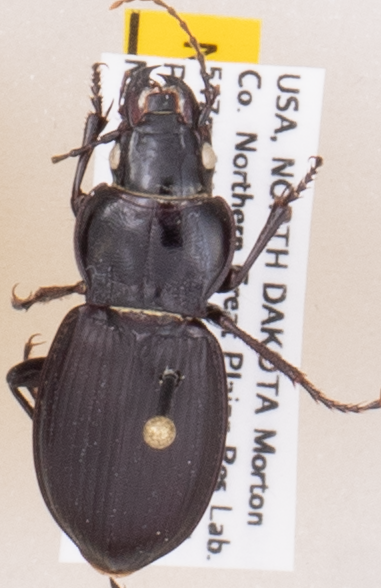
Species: Cyclotrachelus torvus
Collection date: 2019-07-09
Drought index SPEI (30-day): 0.17
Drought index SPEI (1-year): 1.28
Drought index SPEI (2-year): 1.13